Nottingham Trent University

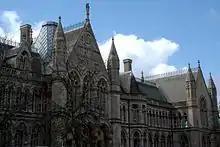
Nottingham Trent University, Arkwright Building (Grade II listed building)

Located just north of Nottingham City Centre, the City site is home to over 17,000 students from Nottingham Business School, Nottingham Law School, School of Architecture, Design and the Built Environment, School of Art & Design, School of Social Sciences, and the Centre for Broadcasting & Journalism. The university's flagship buildings are the regenerated Newton and Arkwright, which are both Grade II listed buildings. On 18 May 2011, the two buildings were officially opened by Sir David Attenborough.